History of Germany during World War I

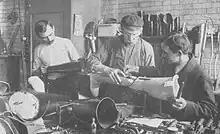
German workshop creating artificial limbs

The "spirit of 1914" was the enthusiastic support of mostly the educated middle- and upper-class elements of the population for the war when it first broke out in 1914. In the Reichstag, the vote for credits was unanimous, including from the Social Democrats. One professor testified to a "great single feeling of moral elevation or soaring of religious sentiment, in short, the ascent of a whole people to the heights." At the same time, there was a level of anxiety; most commentators predicted a short victorious war – but that hope was dashed in a matter of weeks, as the invasion of Belgium bogged down and the French Army held before Paris. The Western Front became a killing machine, as neither army moved more than a few hundred yards at a time. Industry in late 1914 was in chaos, unemployment soared while it took months to reconvert to munitions productions. In 1916, the Hindenburg Program called for the mobilization of all economic resources to produce artillery, shells, and machine guns. Church bells and copper roofs were ripped out and melted down.